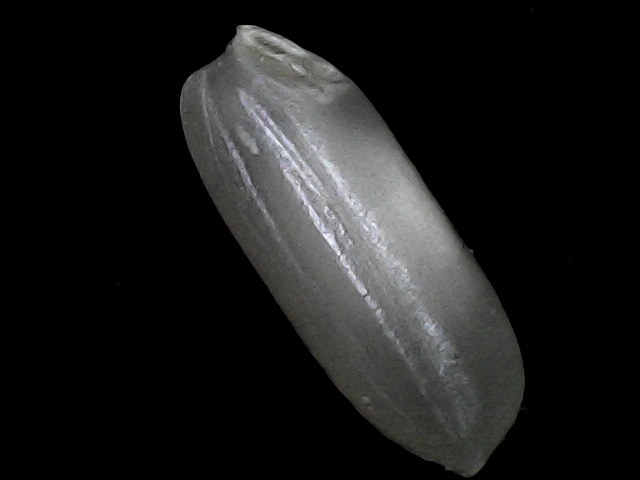
Rice variety: BRRI74